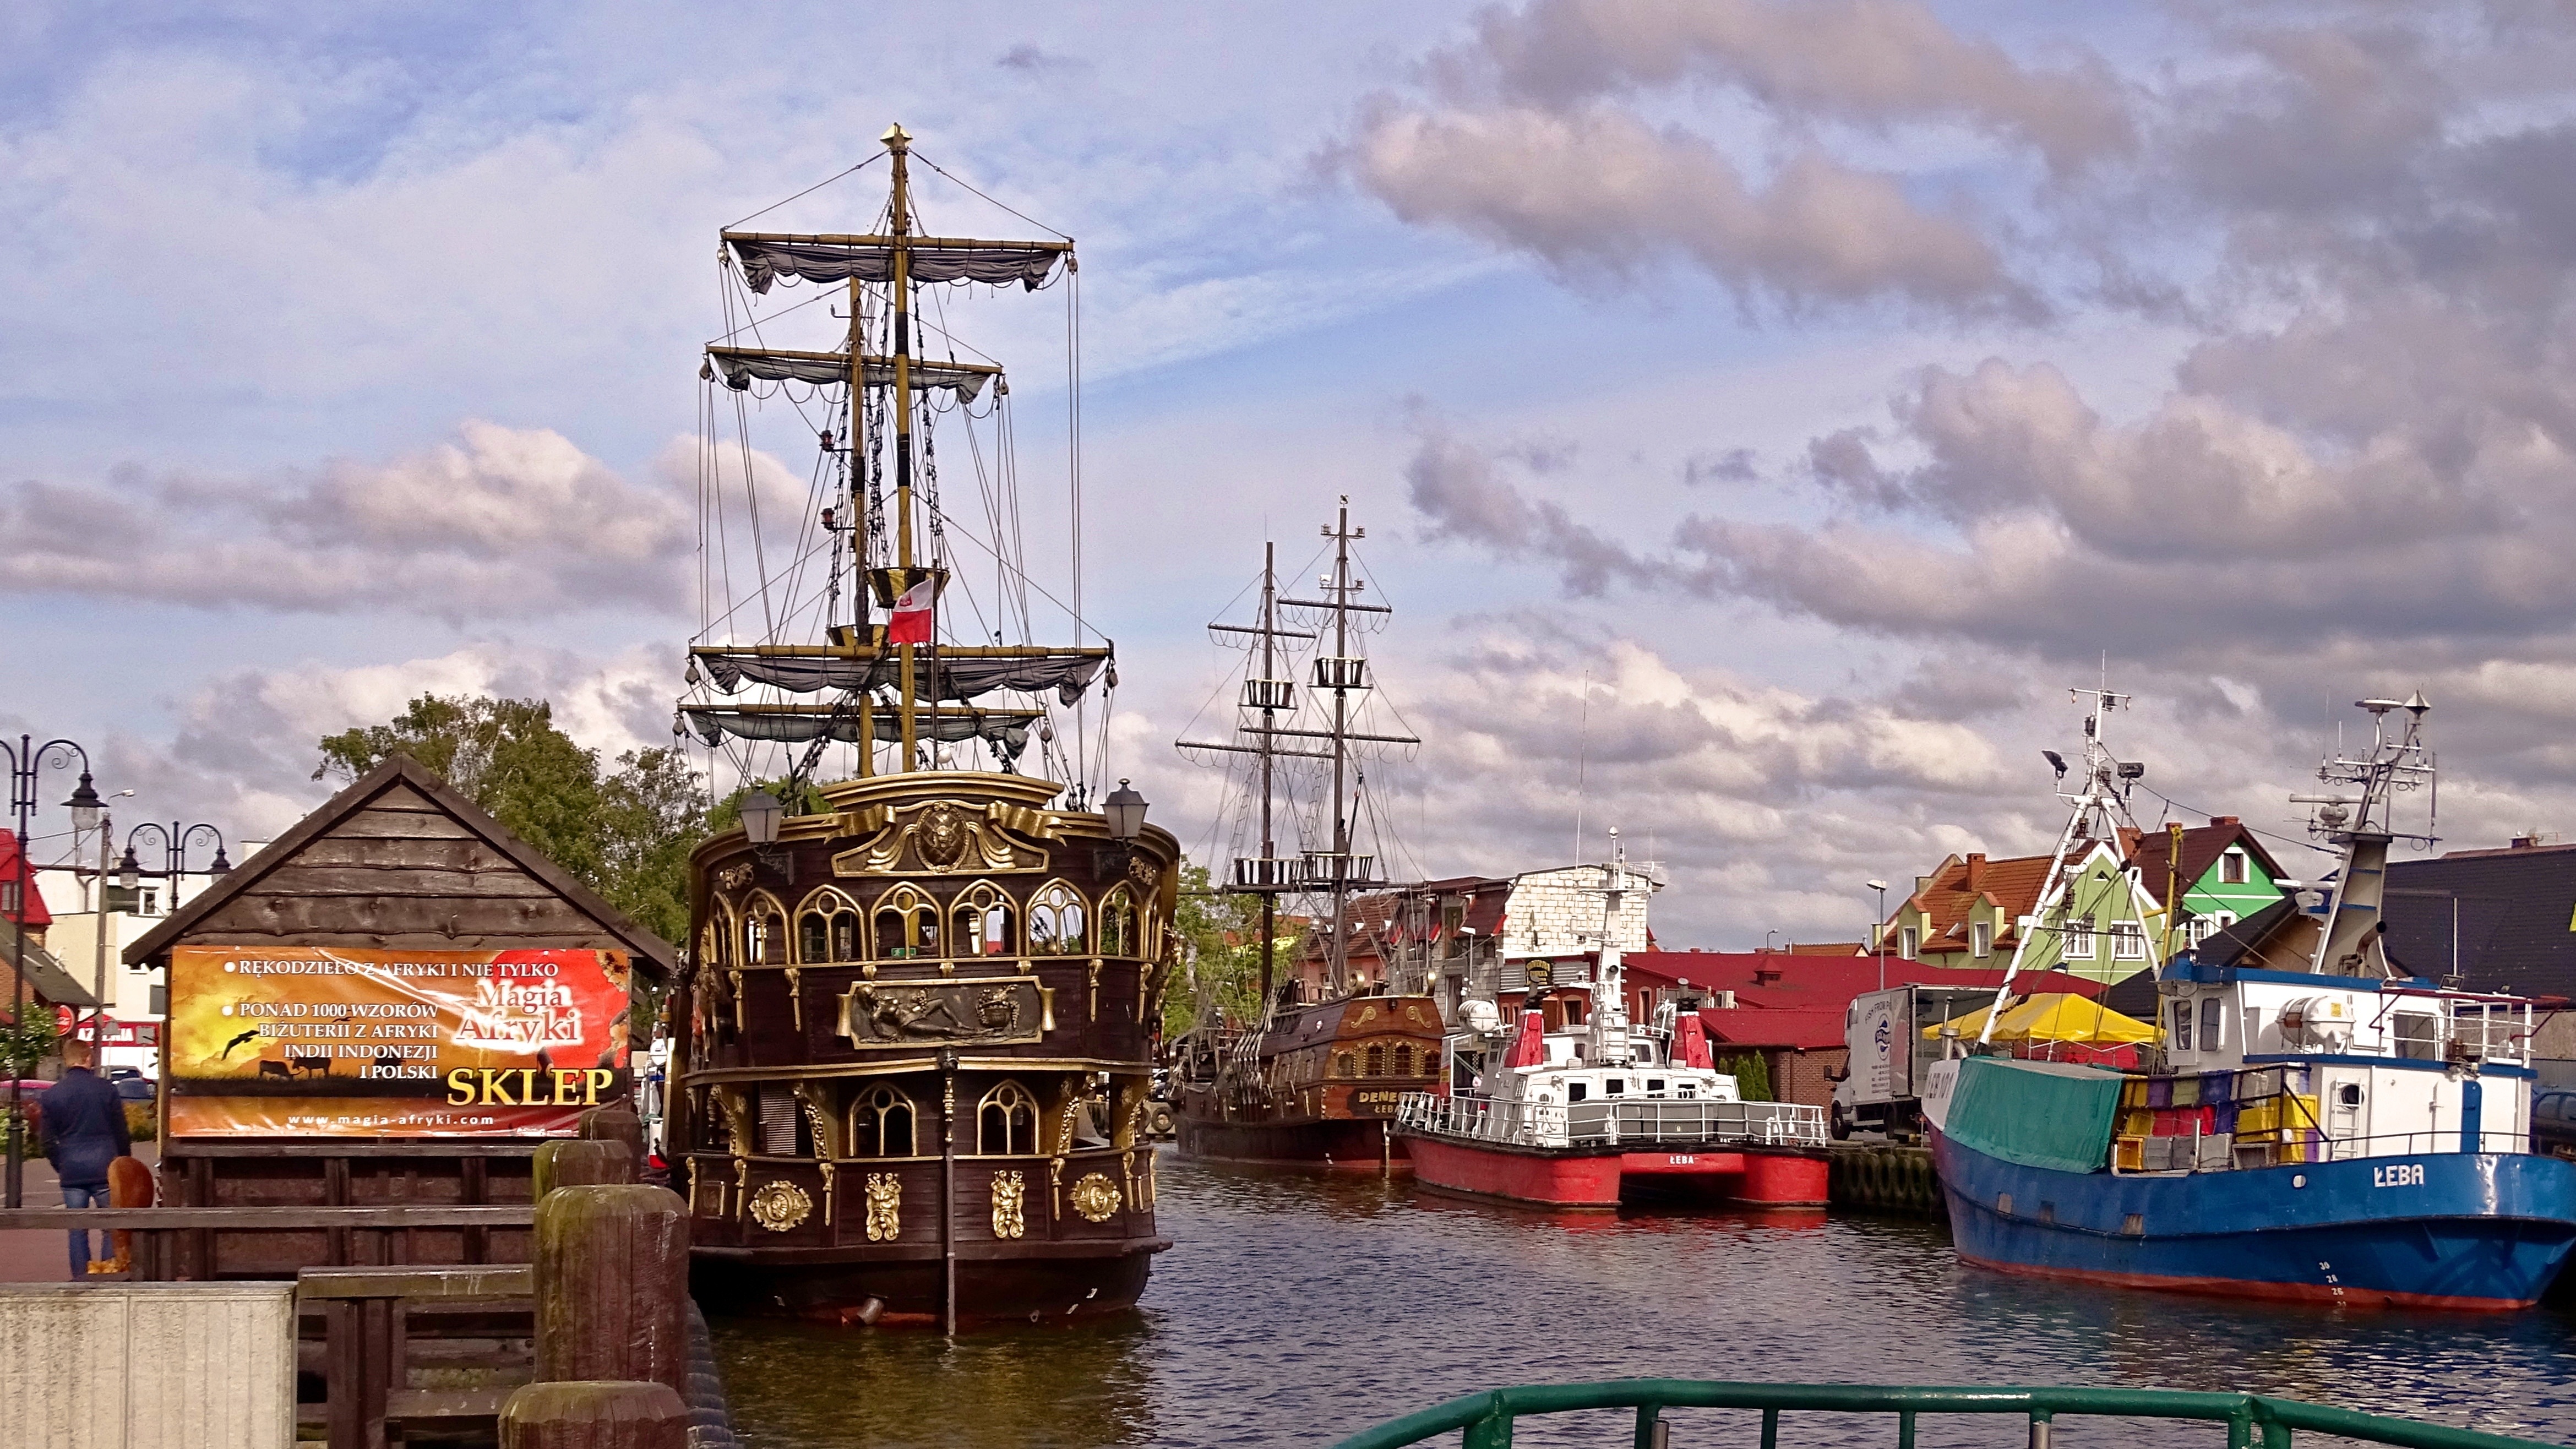
landscape, sea, water, nature, boat, ship, transport, vehicle, harbor, port, waterway, clouds, infrastructure, poland, sailing vessel, tugboat, watercraft, freight transport, leba, offshore drilling